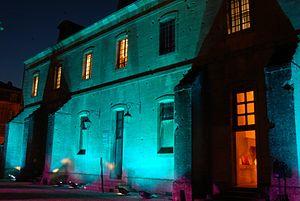
Mise en lumière du Musée des Emaux et Faïences de Longwy à l'occasion de la Nuit des Musées 2012
Le Musée des Emaux et Faïences est situé dans la citadelle de Longwy, en Meurthe-et-Moselle, depuis 1975.